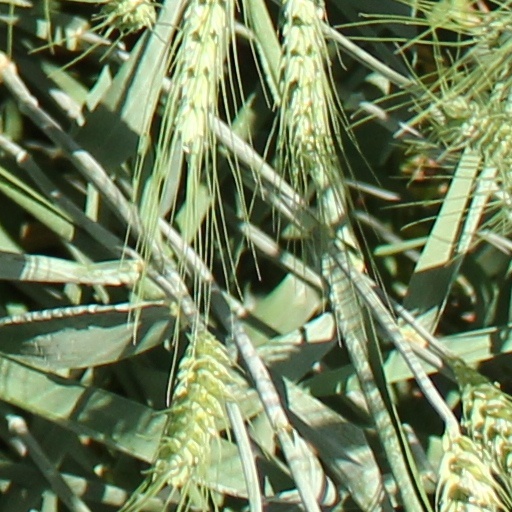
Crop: wheat